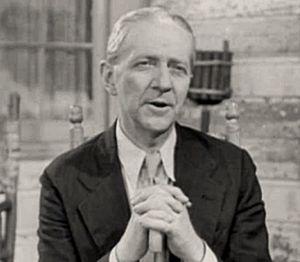
Charles Waldron est un acteur américain, né à Waterford le 24 décembre 1874, décédé à Hollywood le 4 mars 1946.